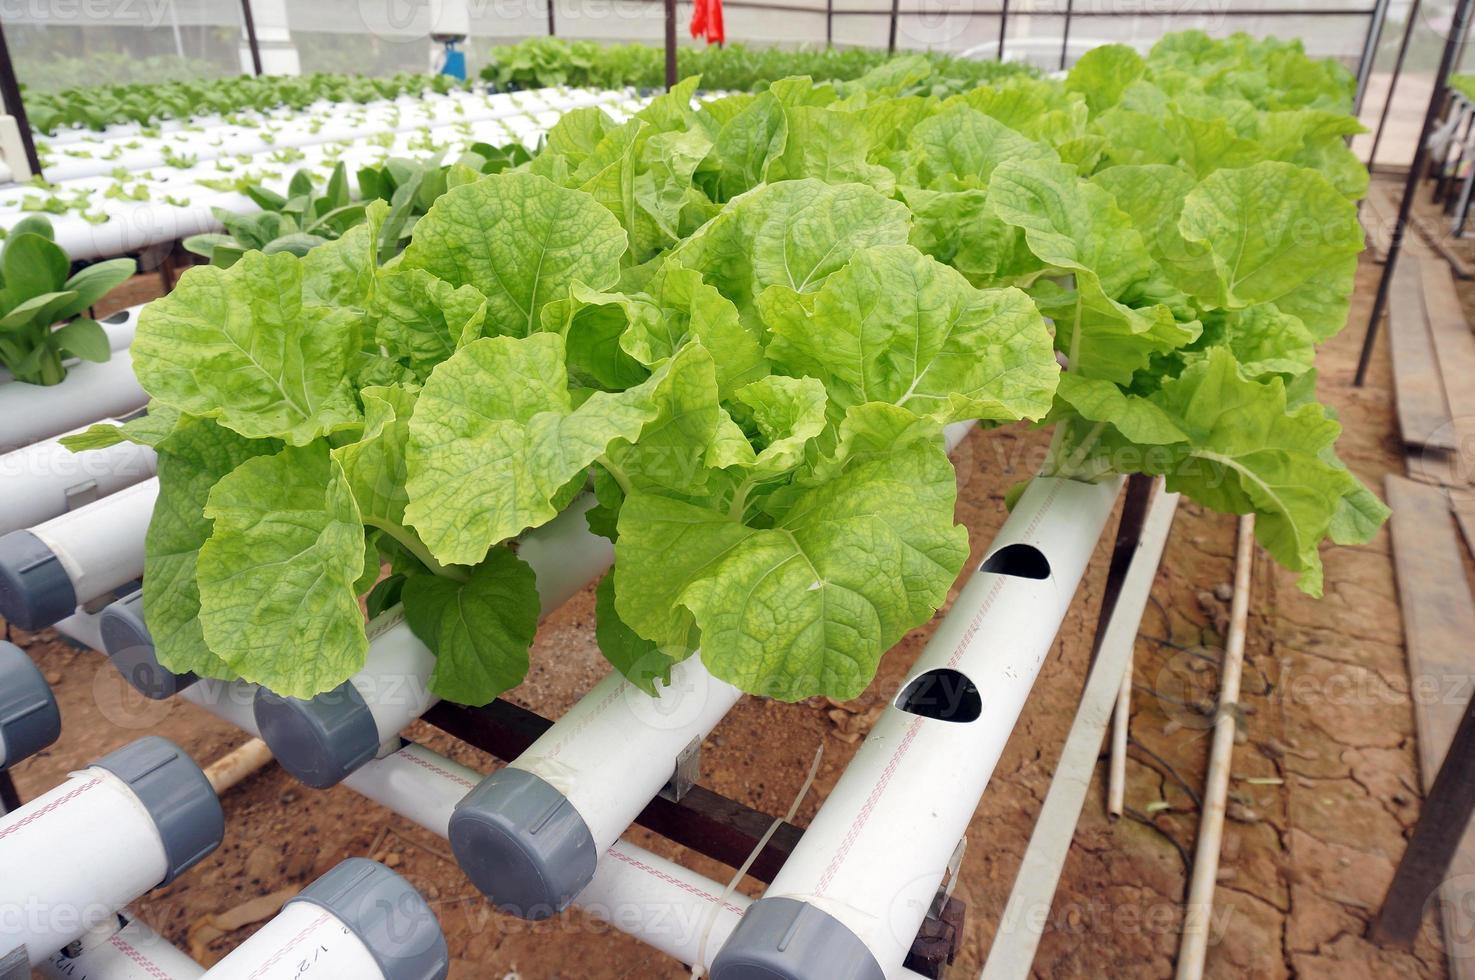
Katika mazingira yaliyodhibitiwa na usafi, mimea yenye majani mabichi na yenye afya; huota kwa mstari ndani ya mabomba meupe ya plastiki yaliyochongwa kwa ustadi, yakishikilia mimea kwa udhibiti huku maji yenye virutubisho yakipita ndani yake kwa ufanisi. Mwanga hafifu wa mazingira hayo unaongezea uzuri wa kijani kibichi unaong'aa.